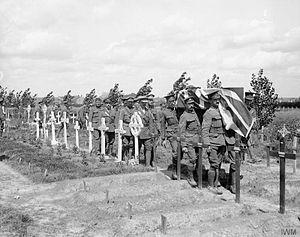
Quand la Première Guerre mondiale commence en 1914, tous les dominions de l'Empire britannique, dont le Canada, sont appelés à prendre part au conflit. Cependant, et ce, pour la première fois dans l'histoire militaire du Canada, les Forces canadiennes combattent en tant que corps d'armée distinct, sous les ordres d'un commandant canadien. Des batailles comme la bataille de Vimy, la bataille de Passchendaele et la bataille de la Somme sont reconnues depuis ce temps par la mémoire canadienne collective comme les prémices d'un Canada indépendant.